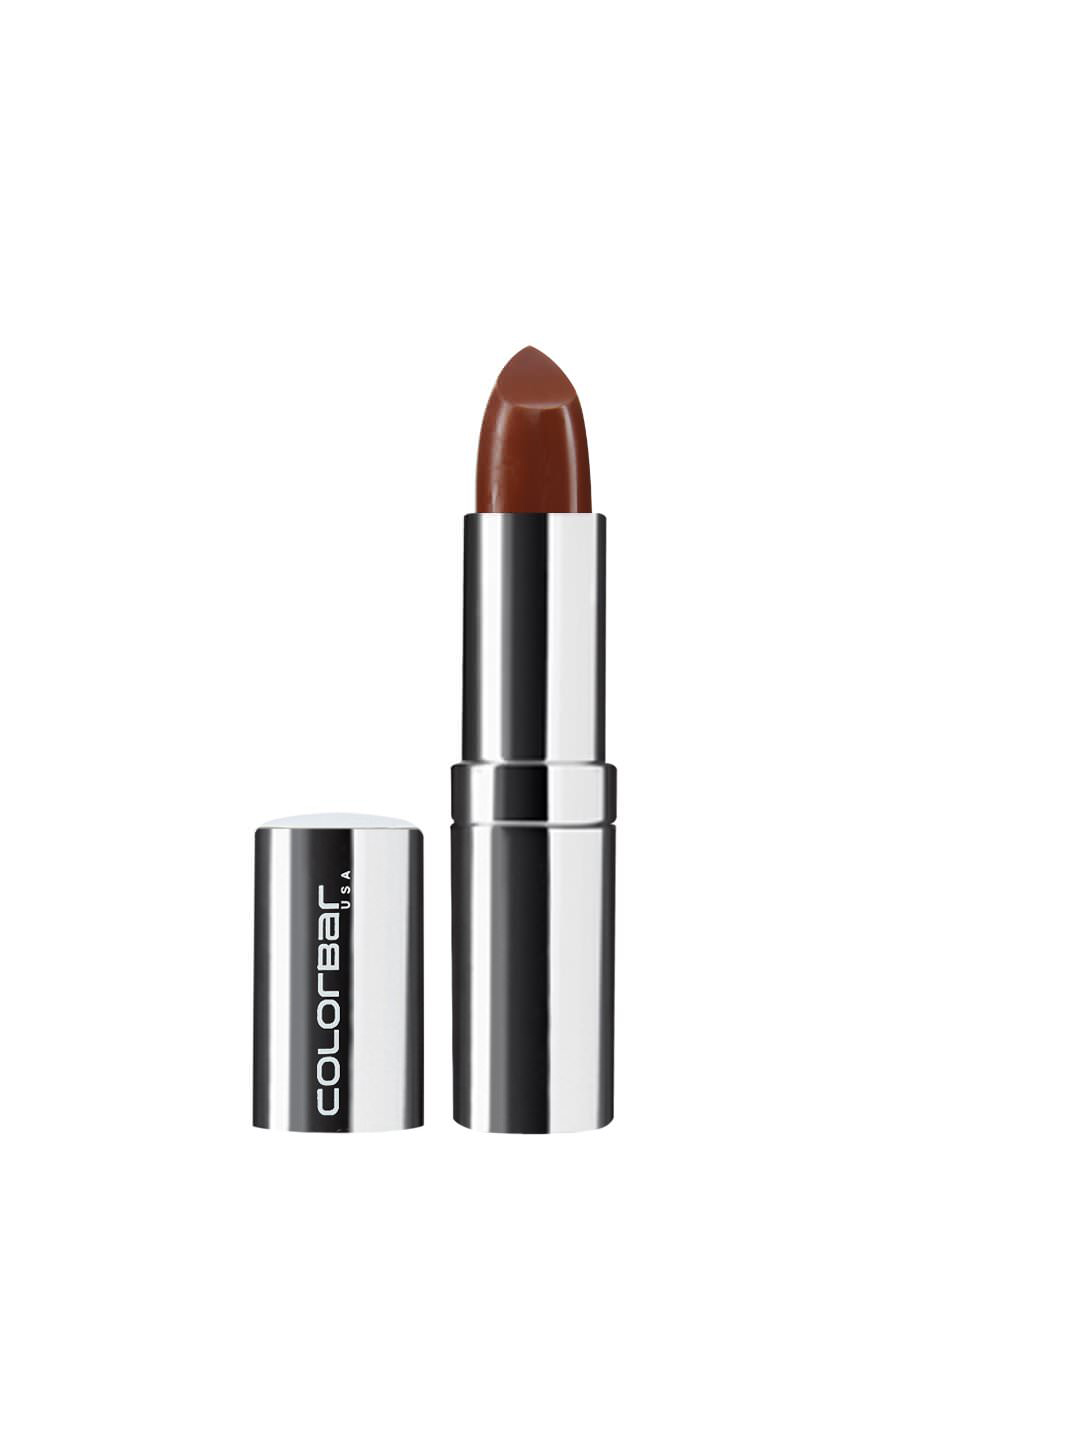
Colorbar Soft Touch Amber Lipstick 041
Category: Personal Care / Lips / Lipstick
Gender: Women
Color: Brown
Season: Spring 2017
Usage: Casual